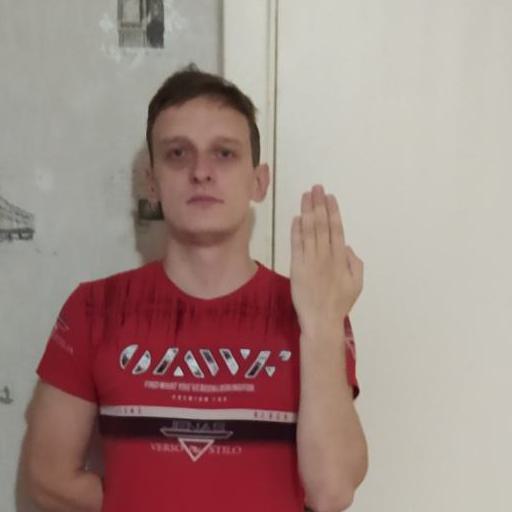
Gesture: stop_inverted